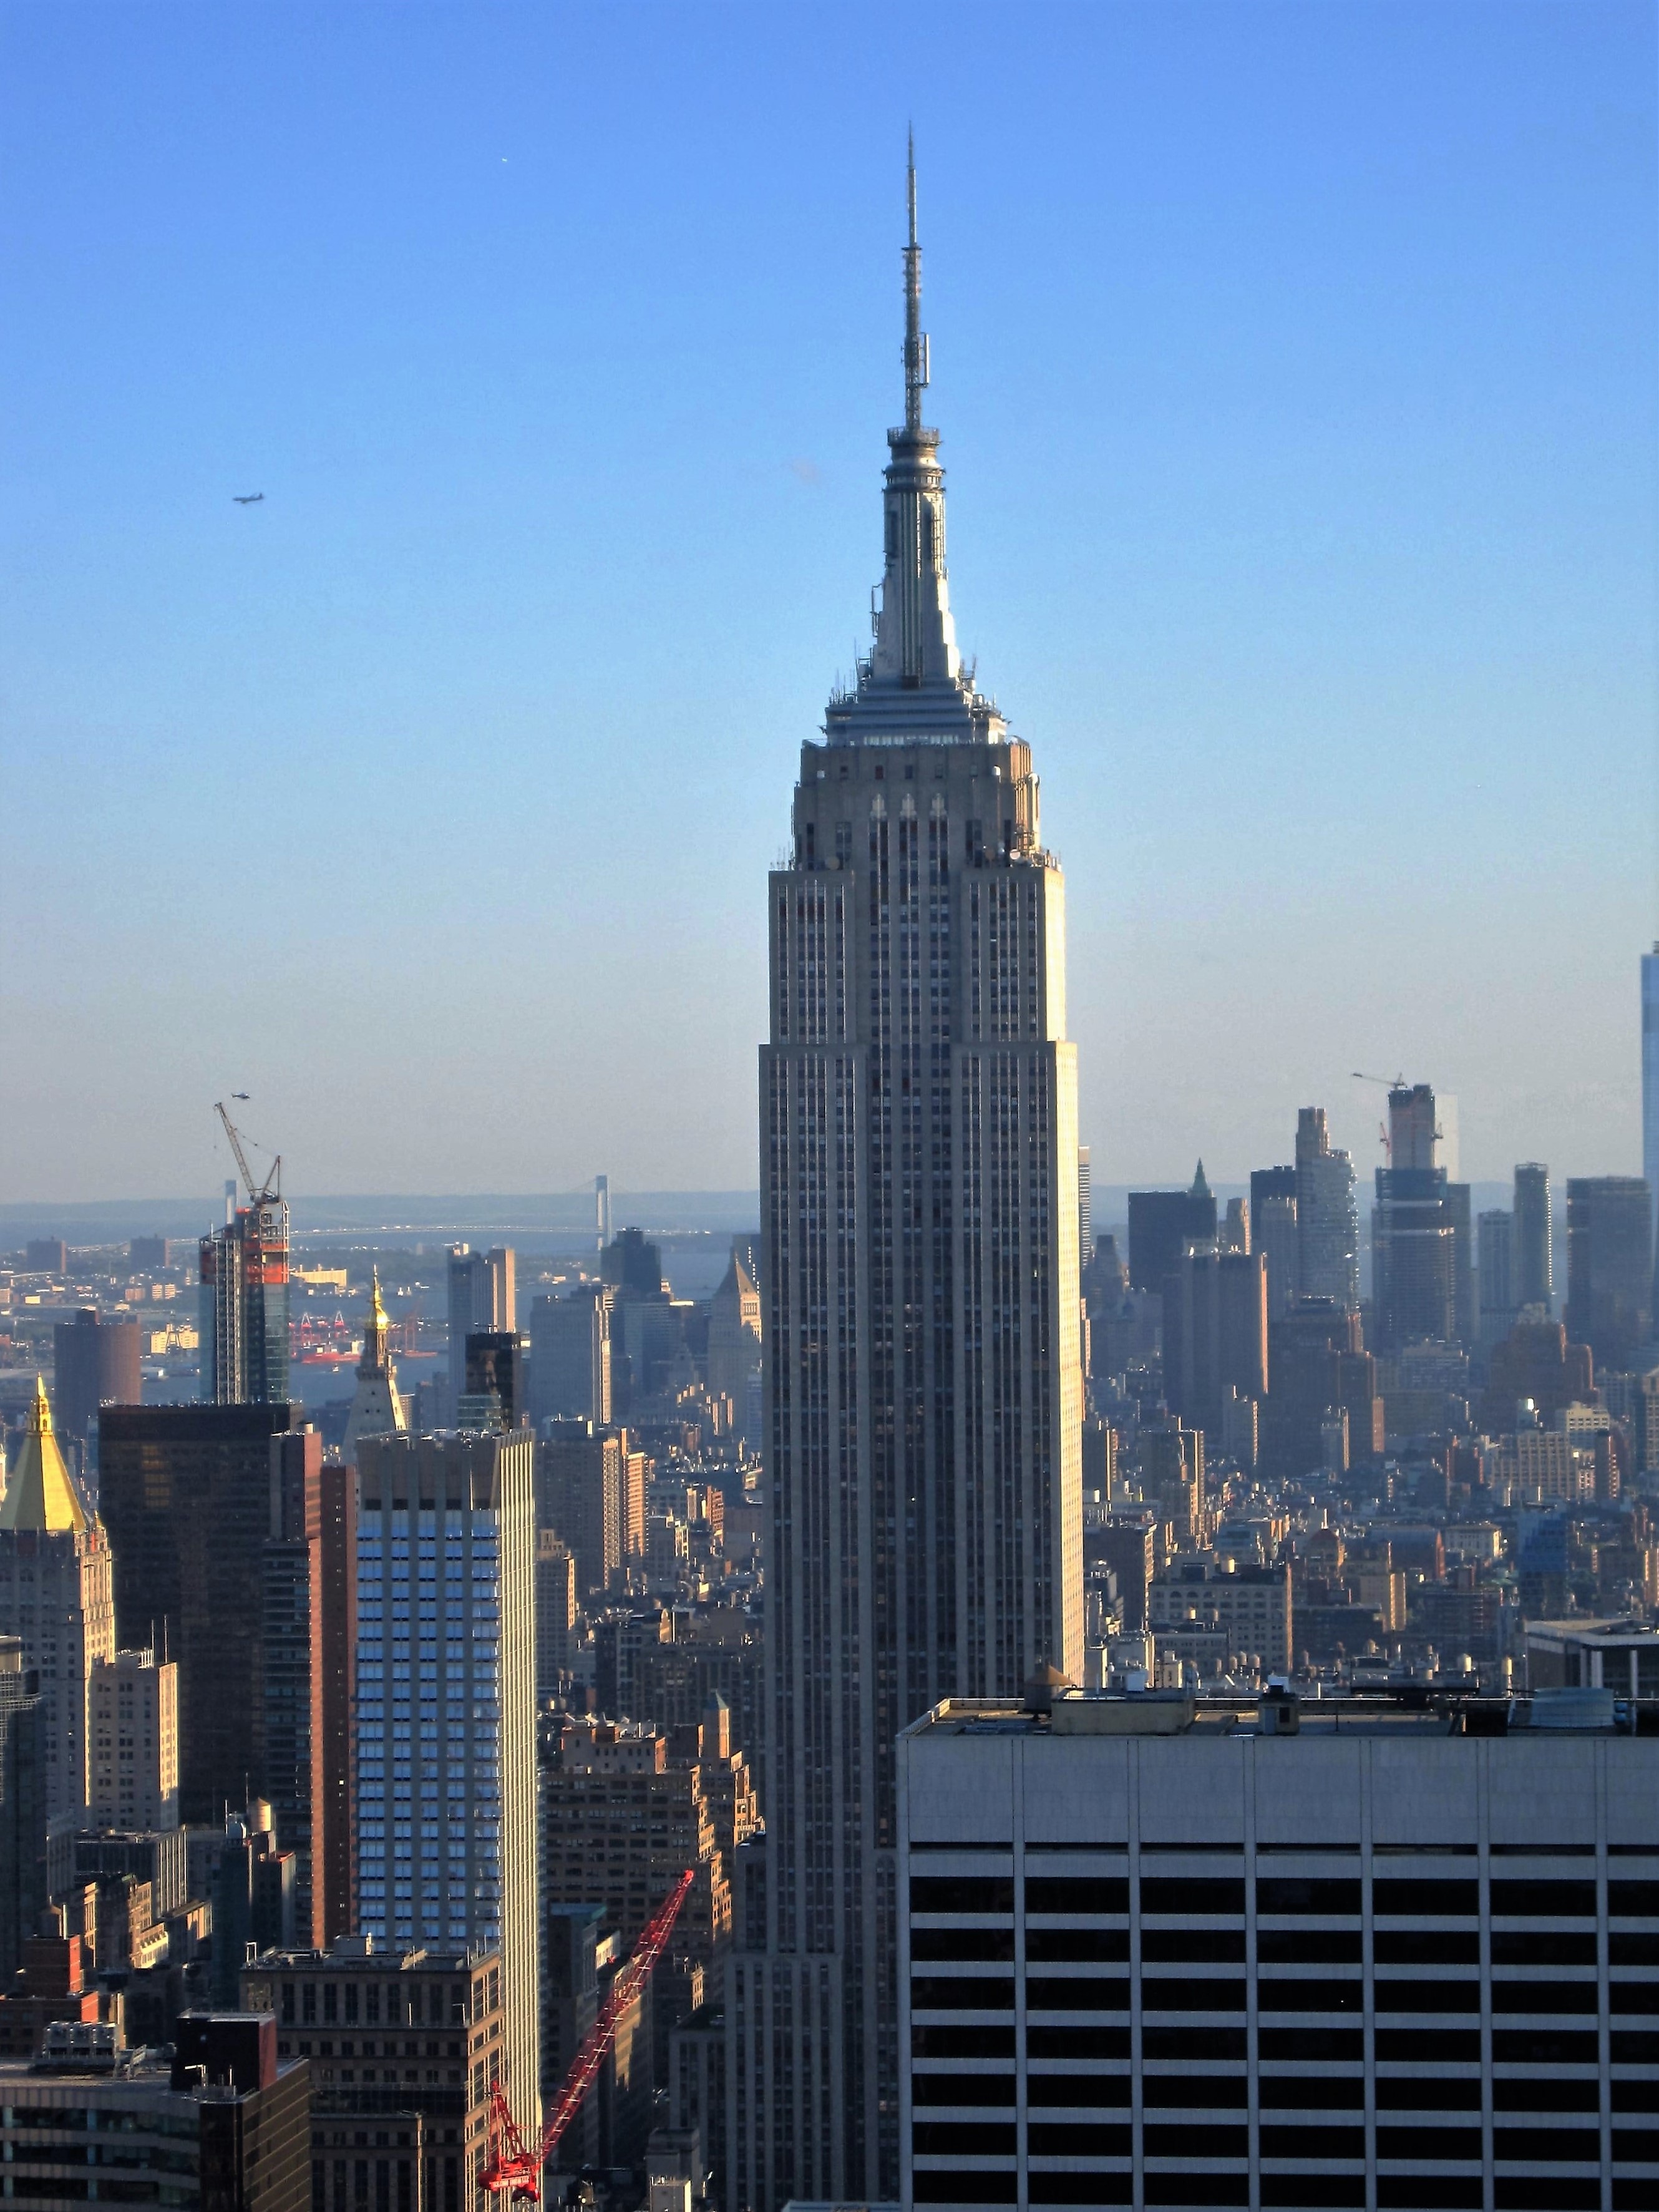
horizon, architecture, sky, skyline, view, building, city, skyscraper, new york, manhattan, new york city, cityscape, panorama, downtown, aircraft, dusk, evening, tower, nyc, usa, landmark, empire state building, tower block, places of interest, spire, outlook, ny, metropolis, big apple, city views, view from rockefeller center, esb, urban area, human settlement, metropolitan area